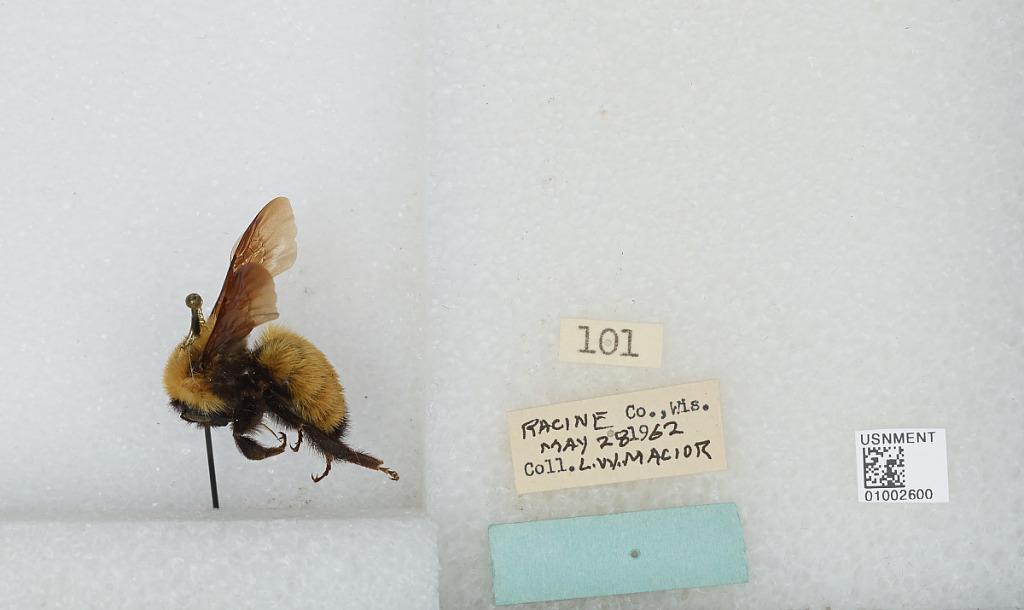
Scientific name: Bombus (Fervidobombus) fervidus fervidus (Fabricius)
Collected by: L. Macior
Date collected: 1962-5-28
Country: United States
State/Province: Wisconsin
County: Racine
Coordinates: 42.78, -87.76